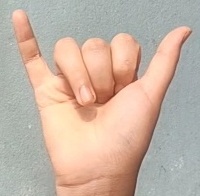
ASL sign: Y